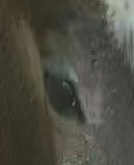
Face region: eyes (orbital_tightening_and_eye_area)
Pain indicator: not_present